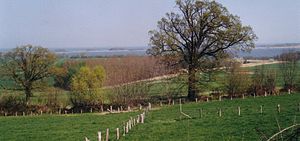
Behrensdorf (Østersøen)
Udsigt mod Großer Binnensee fra Waterneversdorf
Behrensdorf er en by og kommune i det nordlige Tyskland, beliggende i Amt Lütjenburg i den nordøstlige del af Kreis Plön. Kreis Plön ligger i den østlige/centrale del af delstaten Slesvig-Holsten.